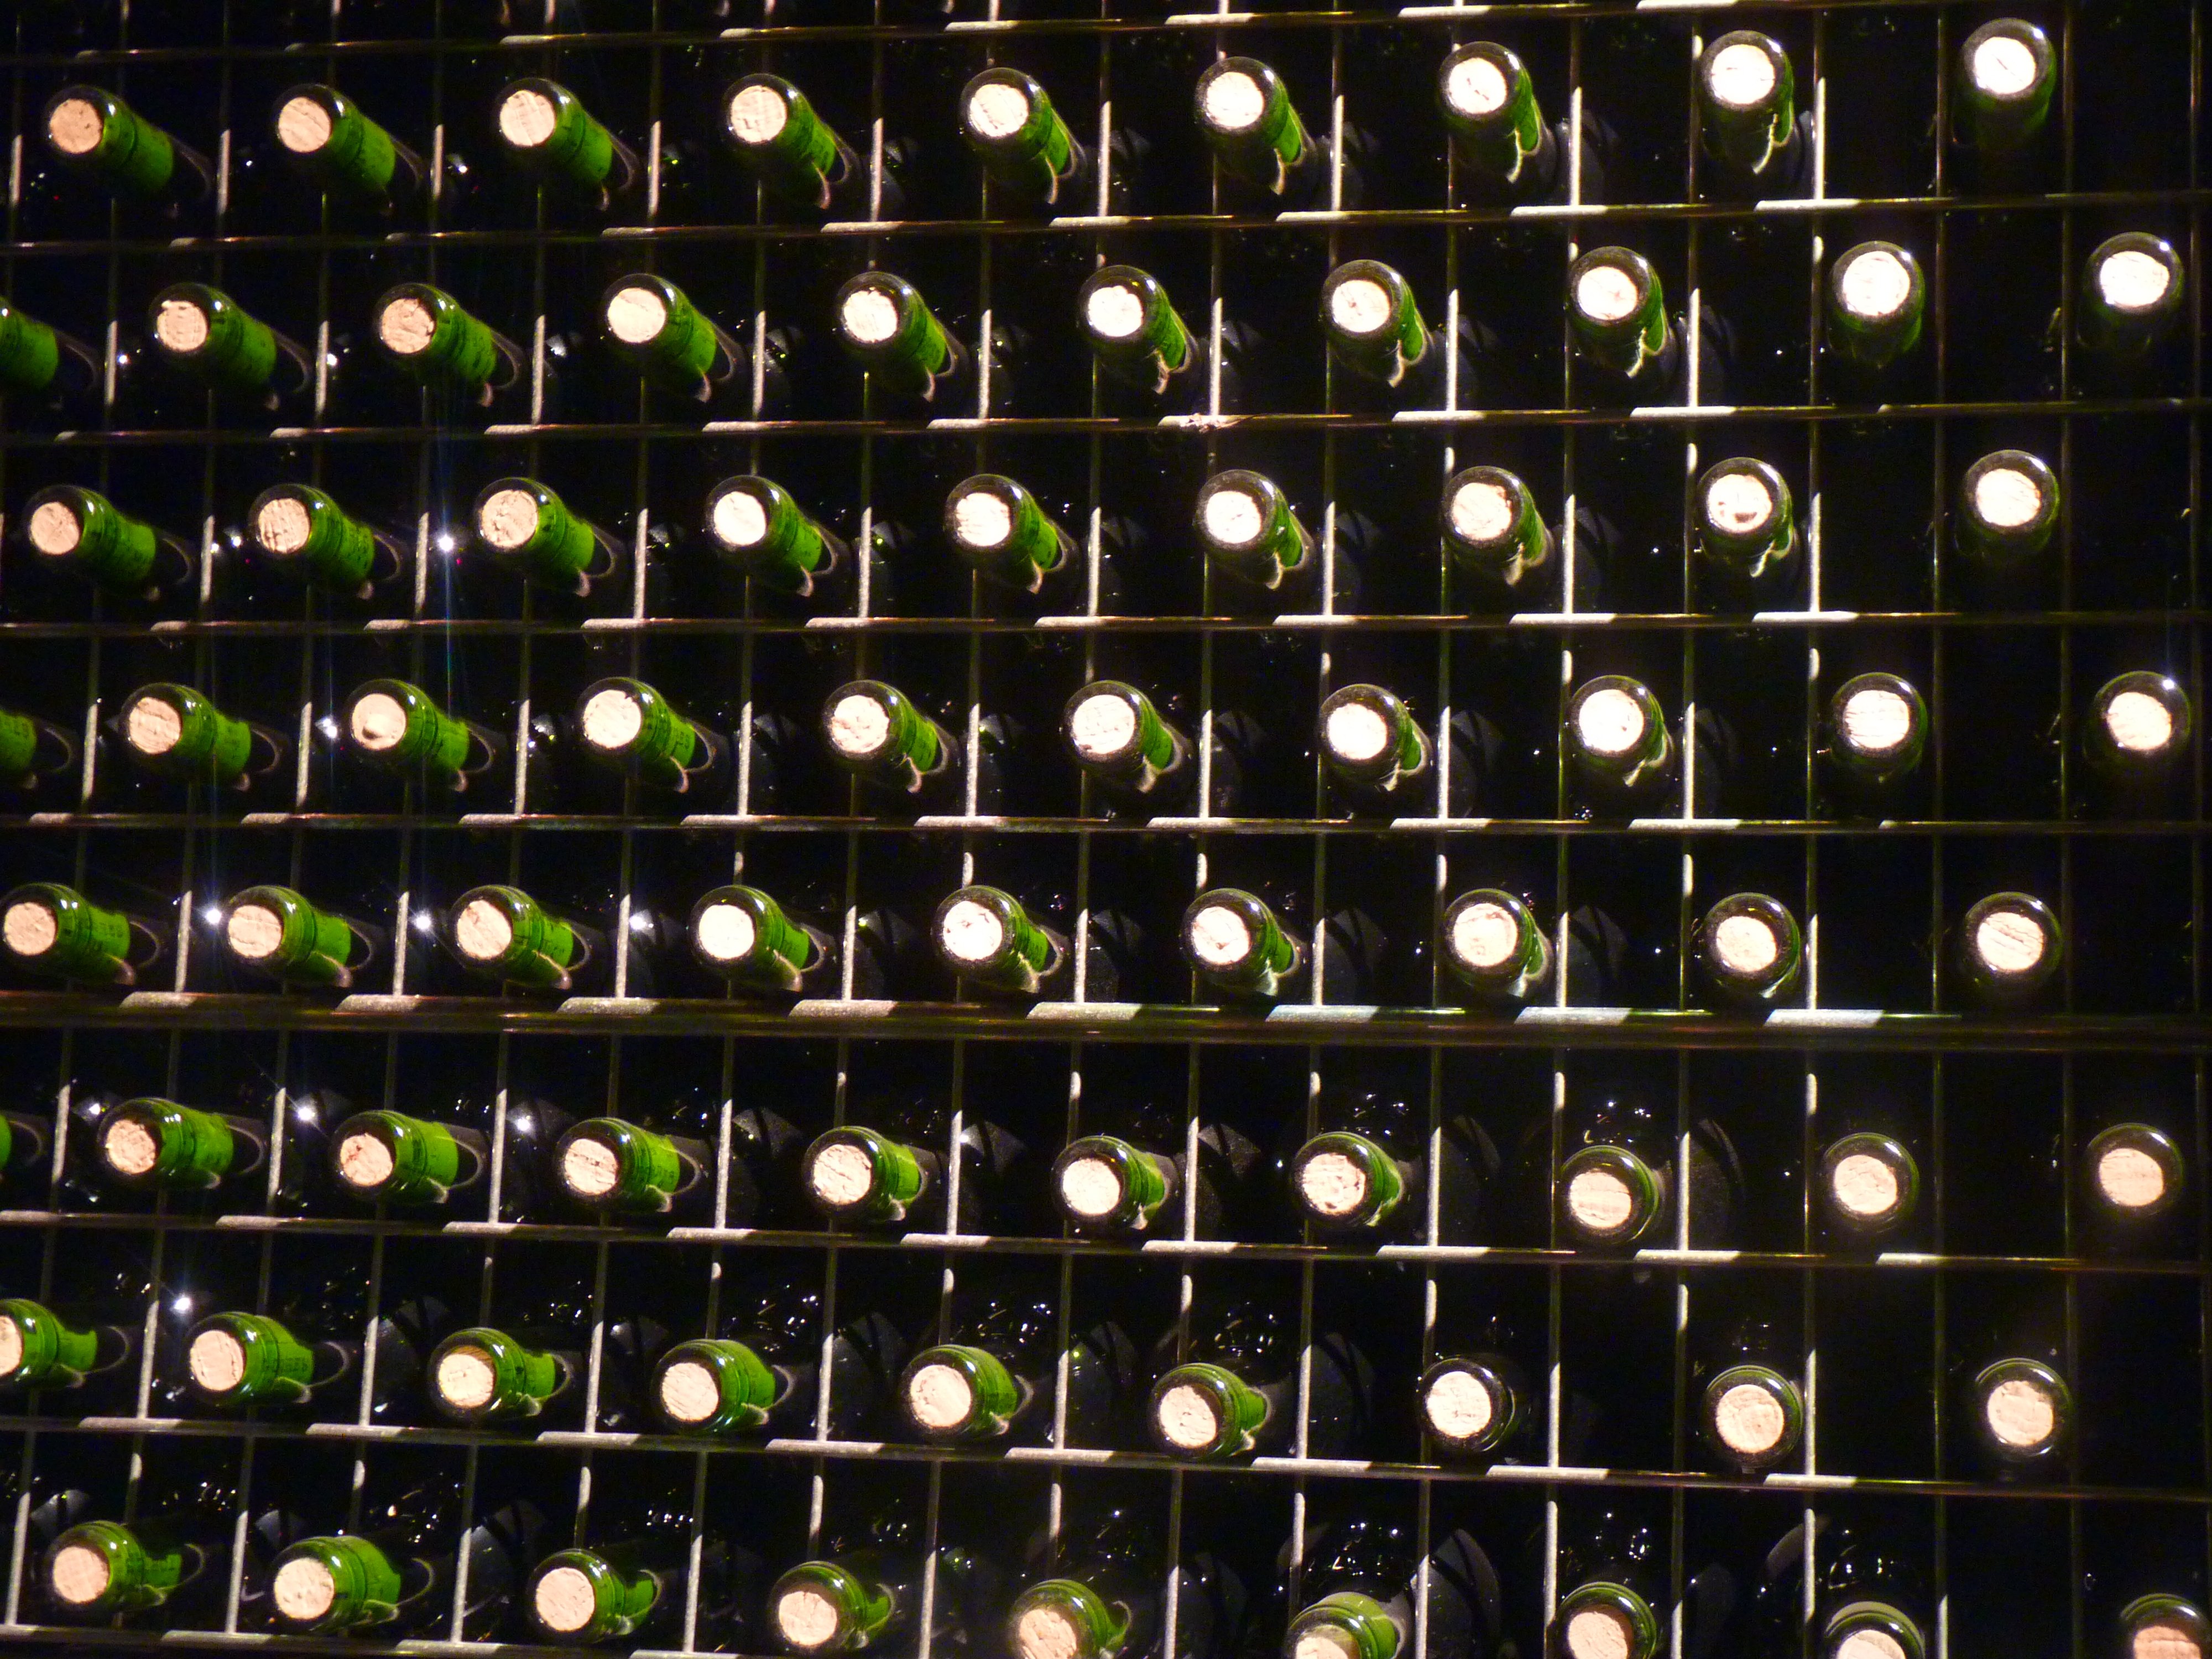
wine, number, green, drink, shelf, font, cork, bottles, shape